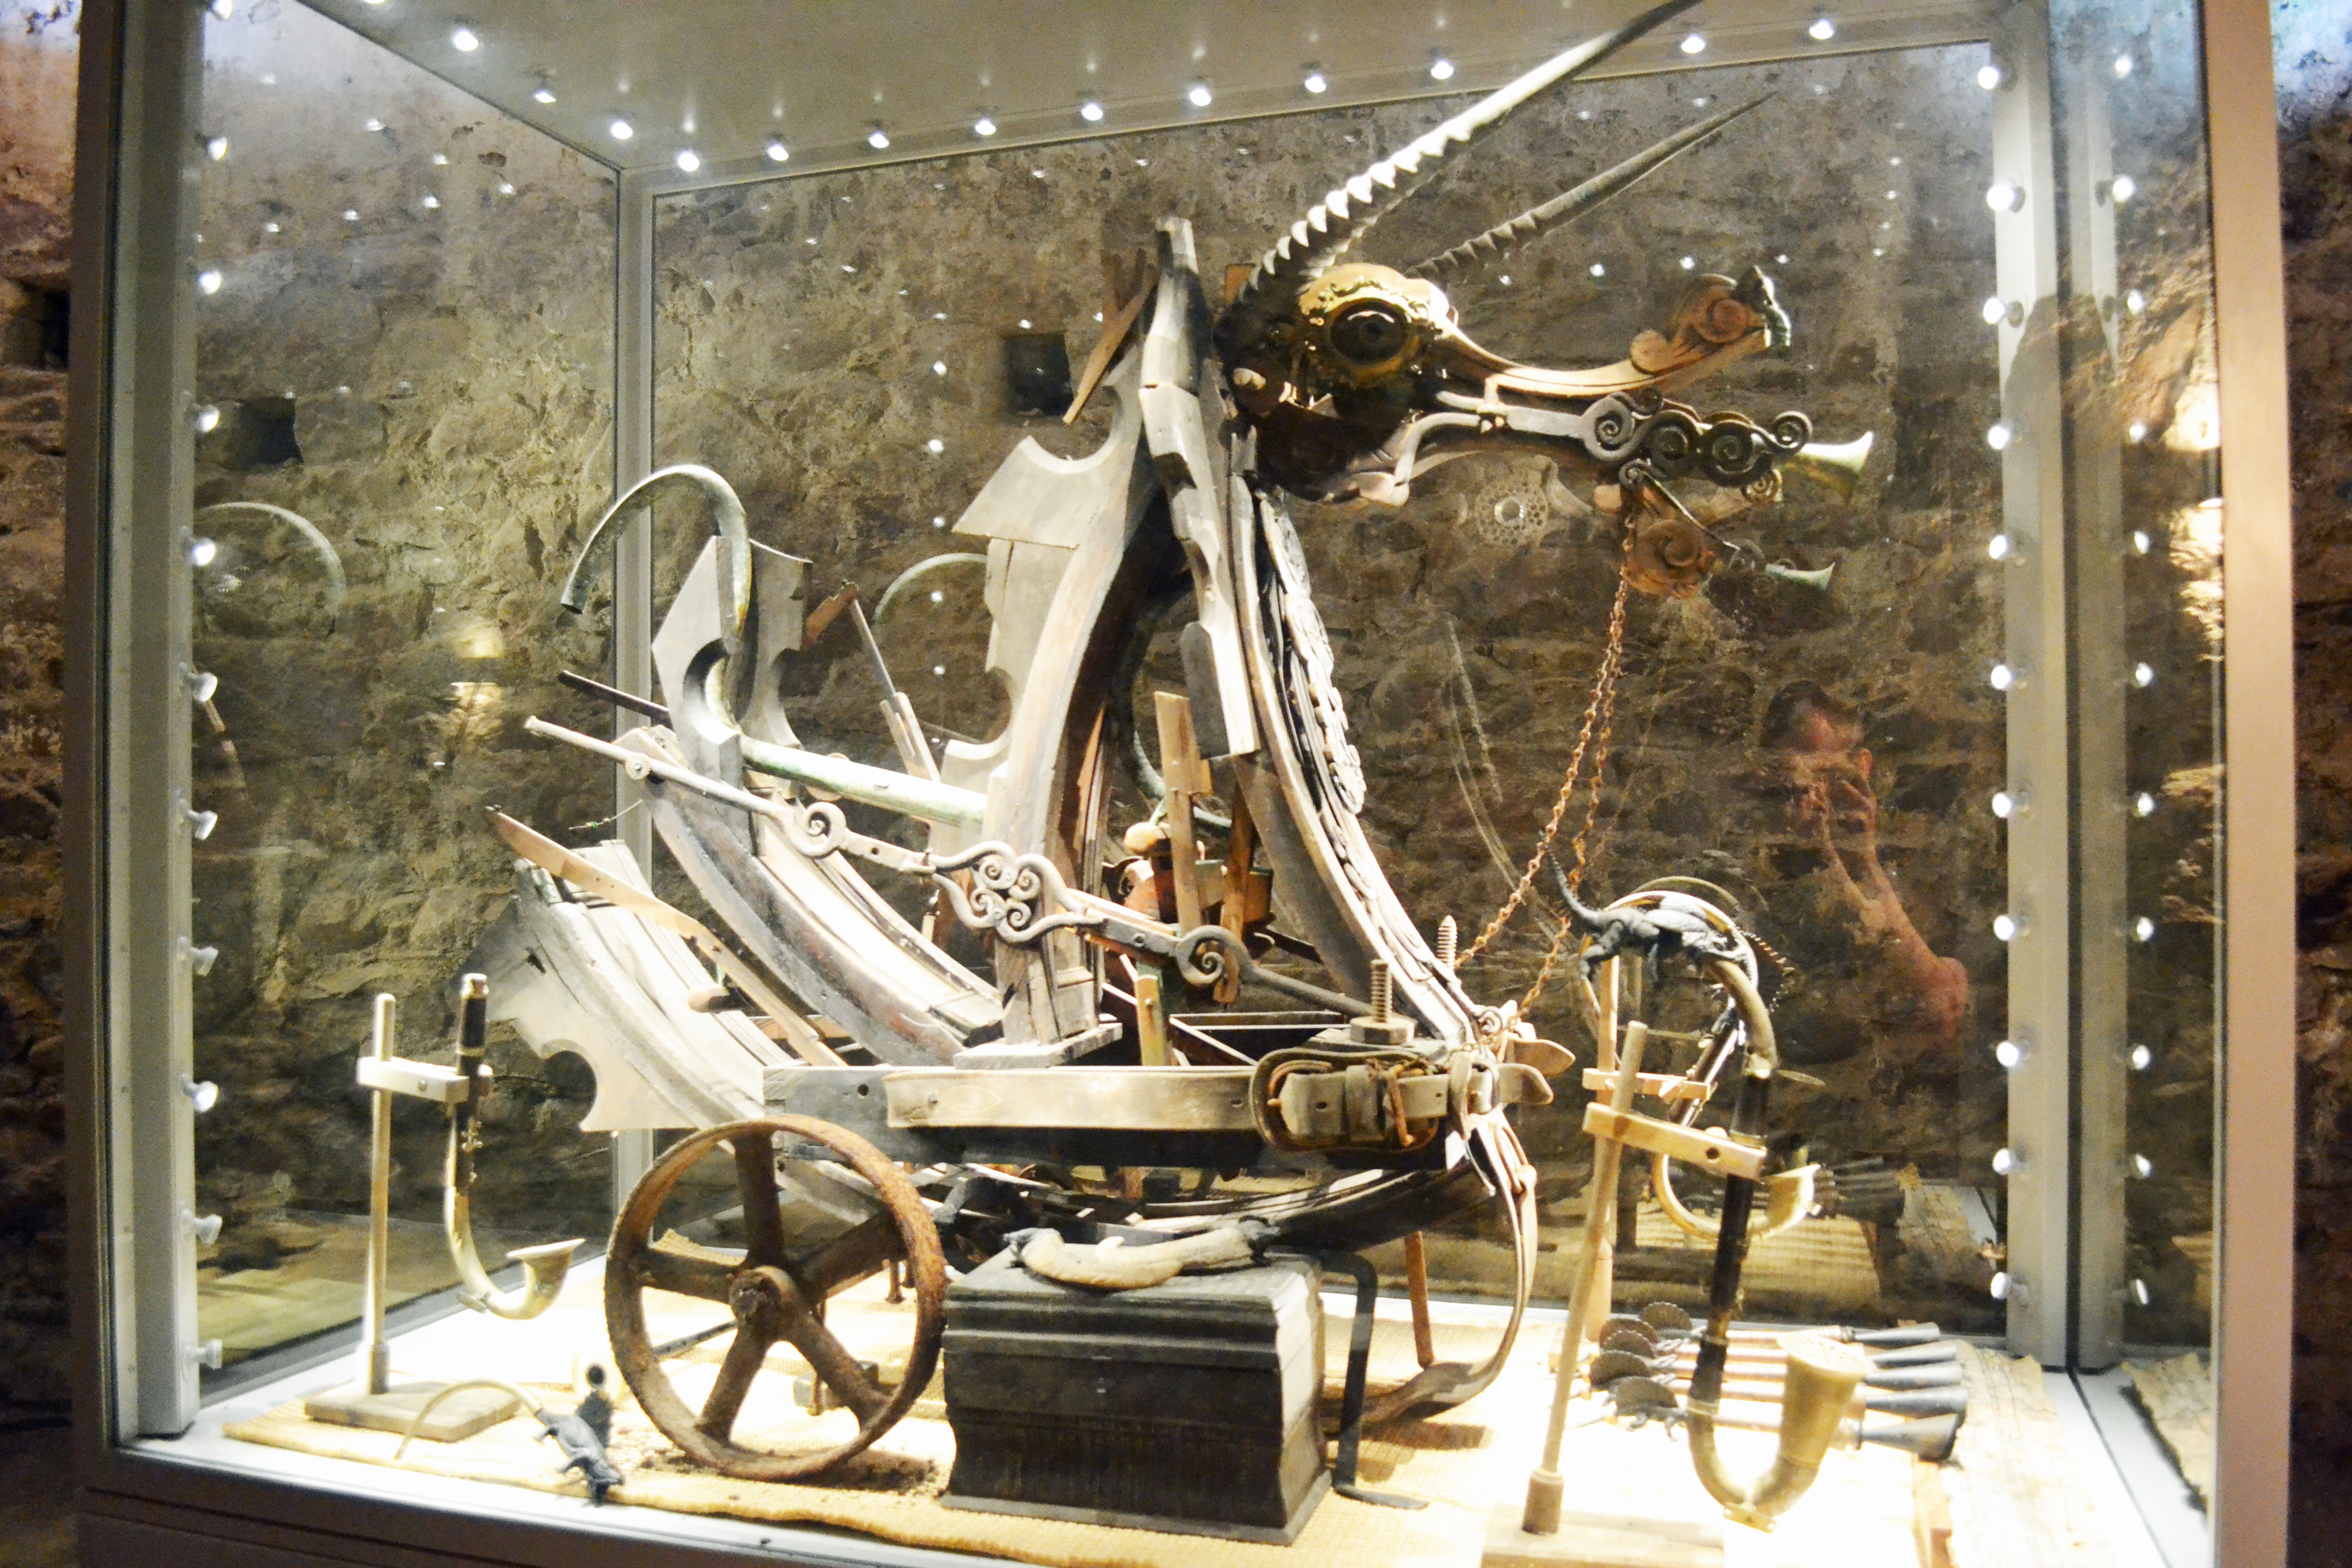
wood, wagon, museum, metal, sculpture, medieval, art, arts, exhibit, tourist attraction, exhibition, retail, jersey, channel islands, display window, head and horns wagon, glass case, mont orgueil castle, gorey castle